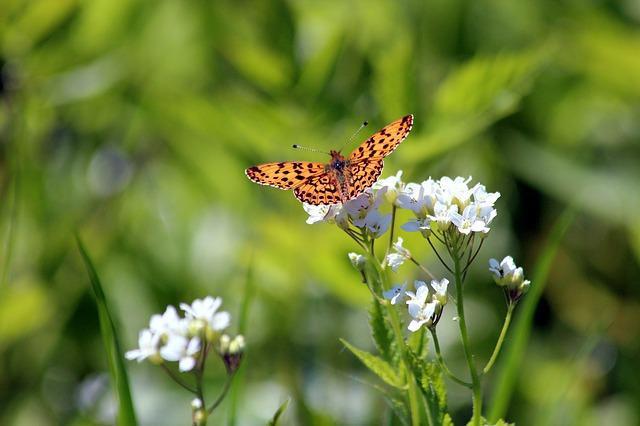
butterfly